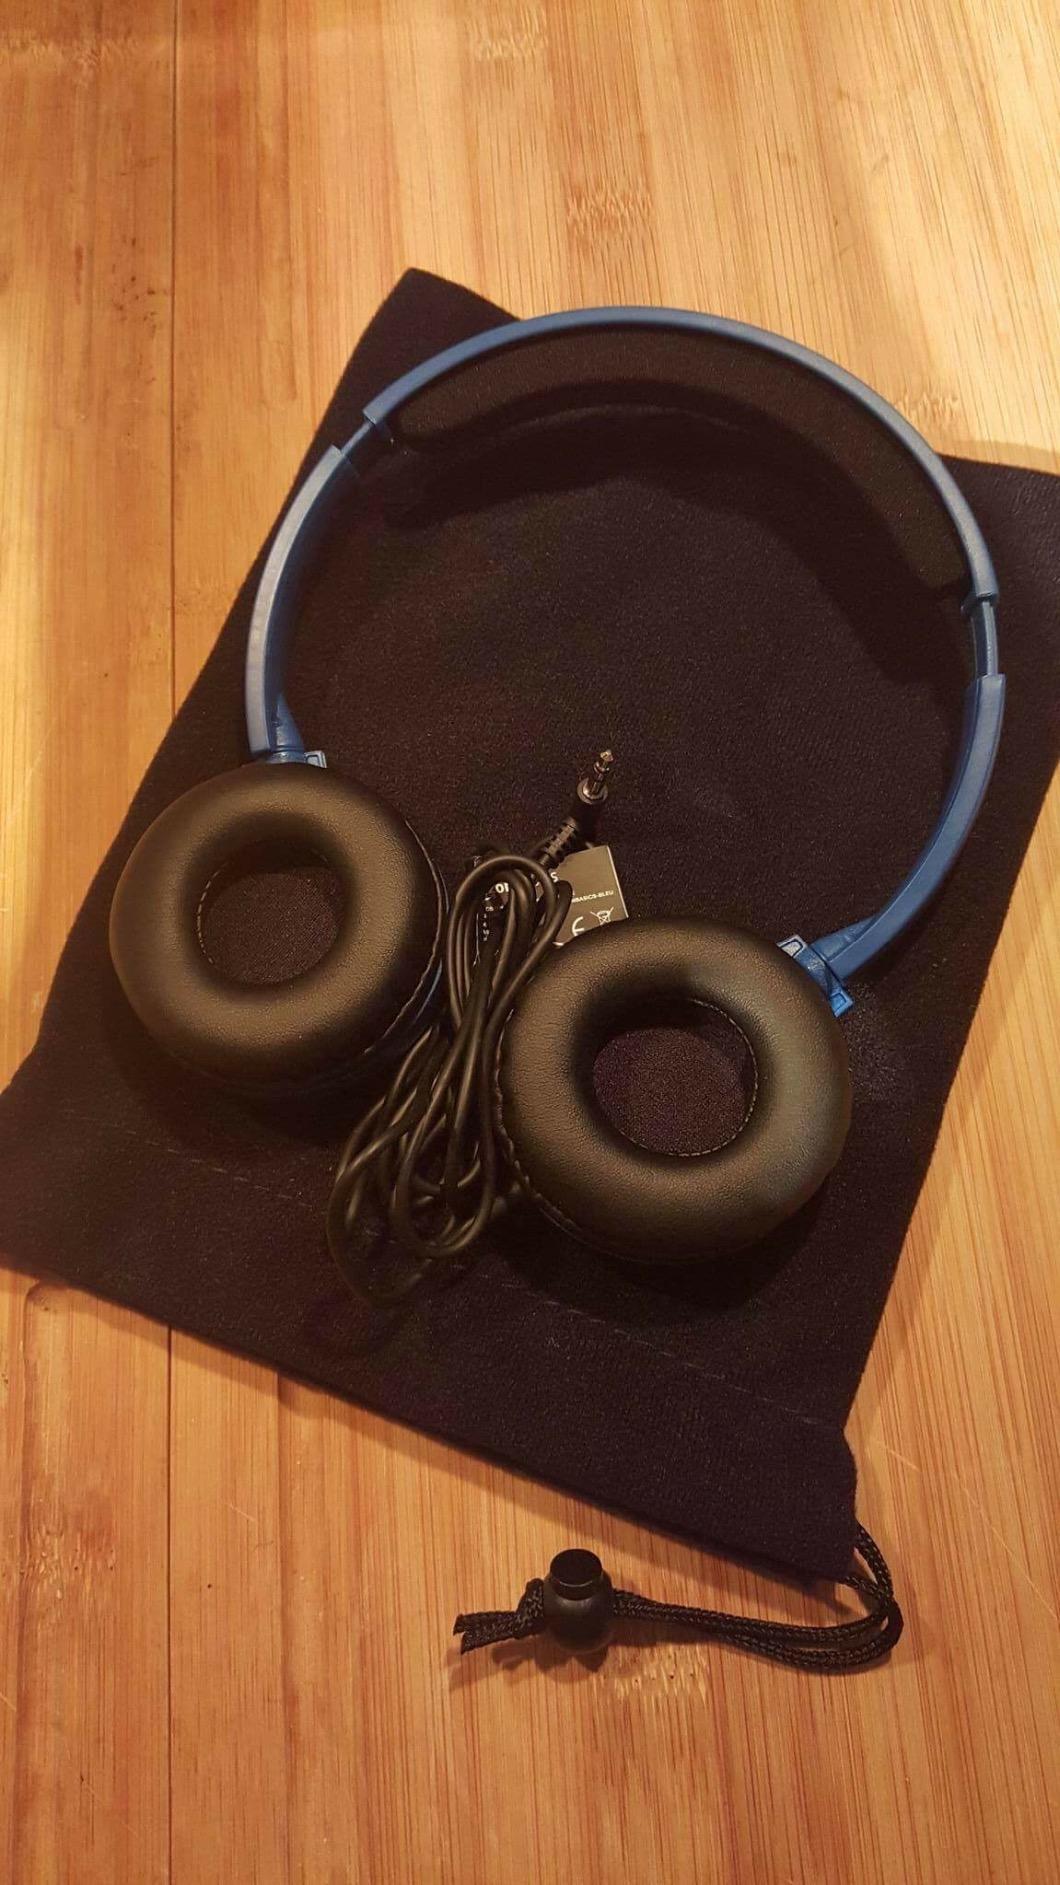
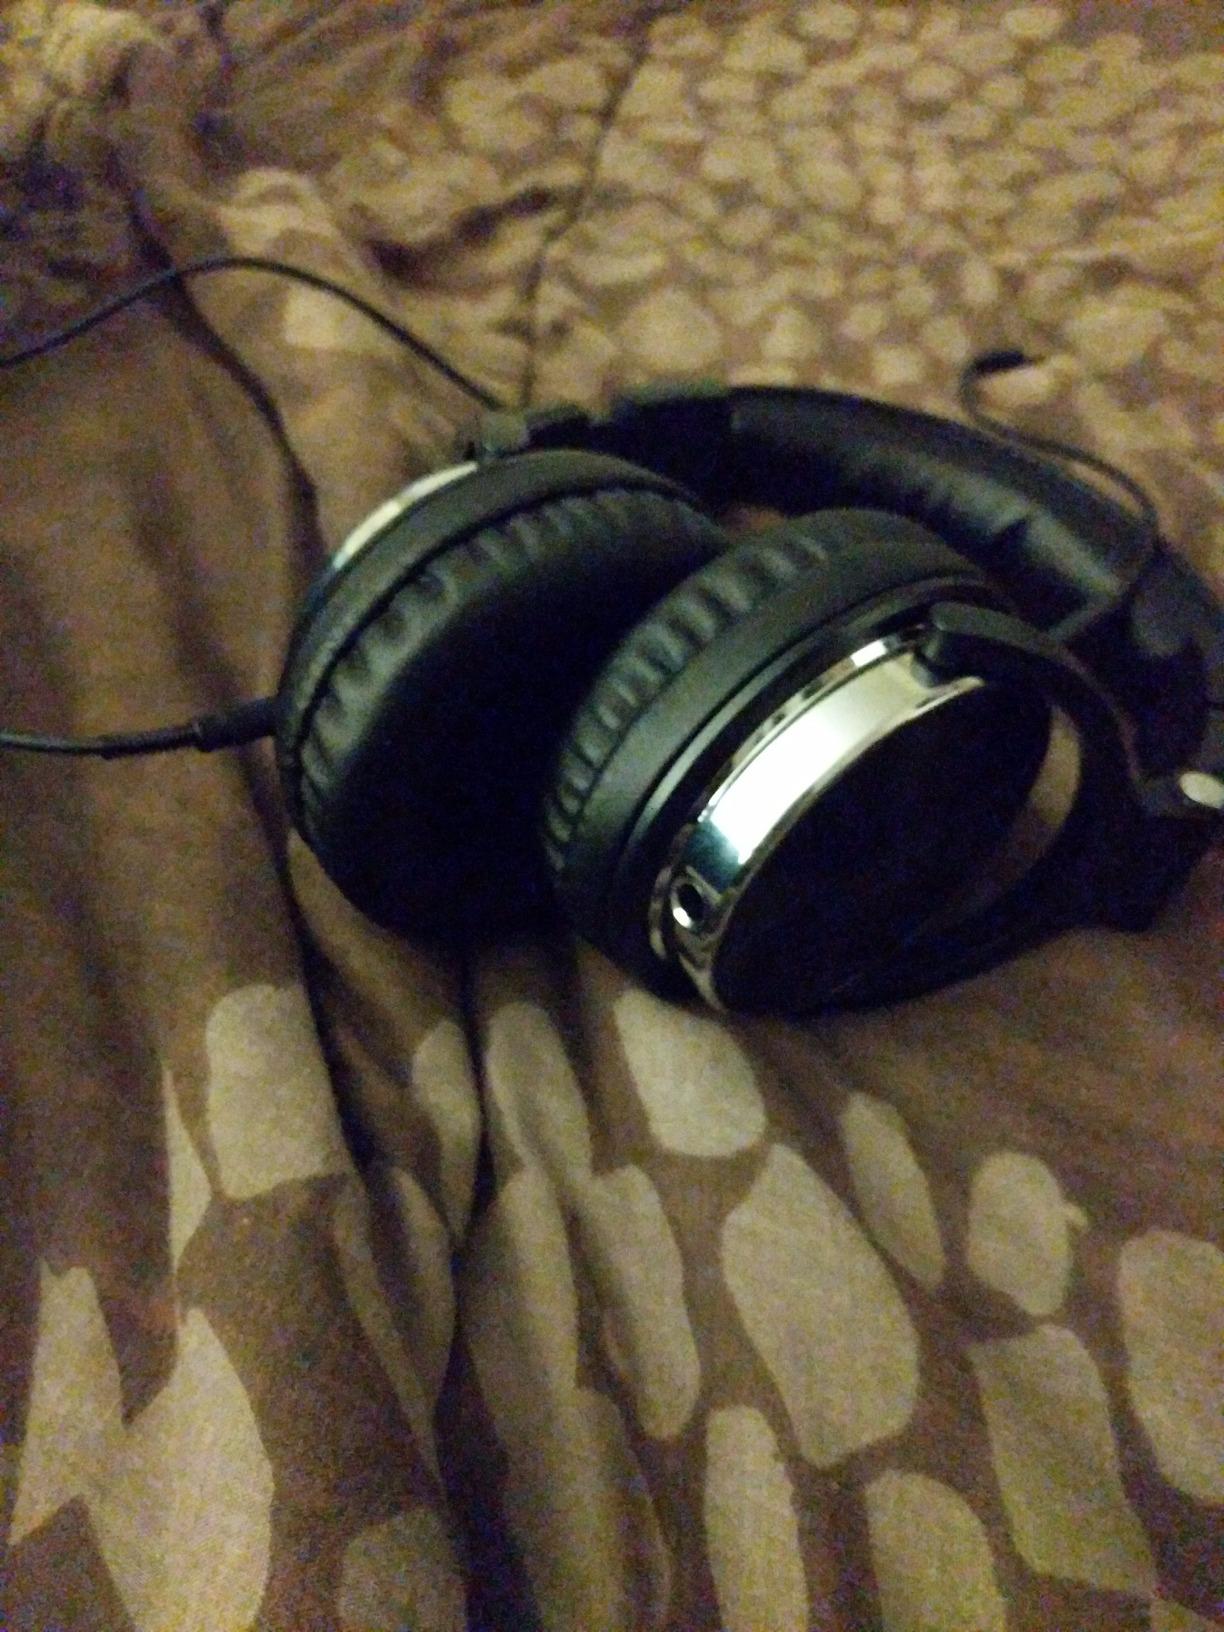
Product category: headphones
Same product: no